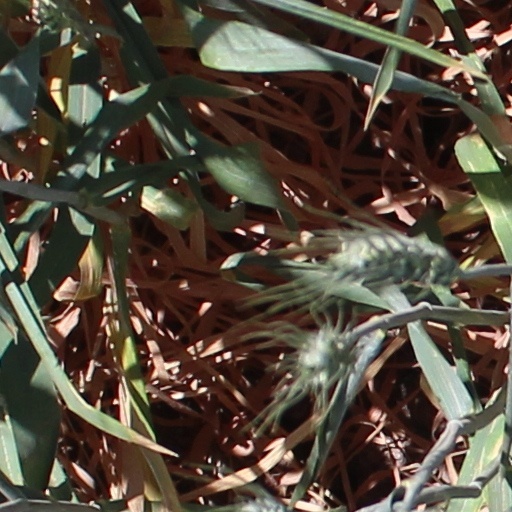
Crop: wheat